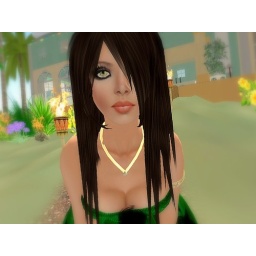
Close-up in a green dress